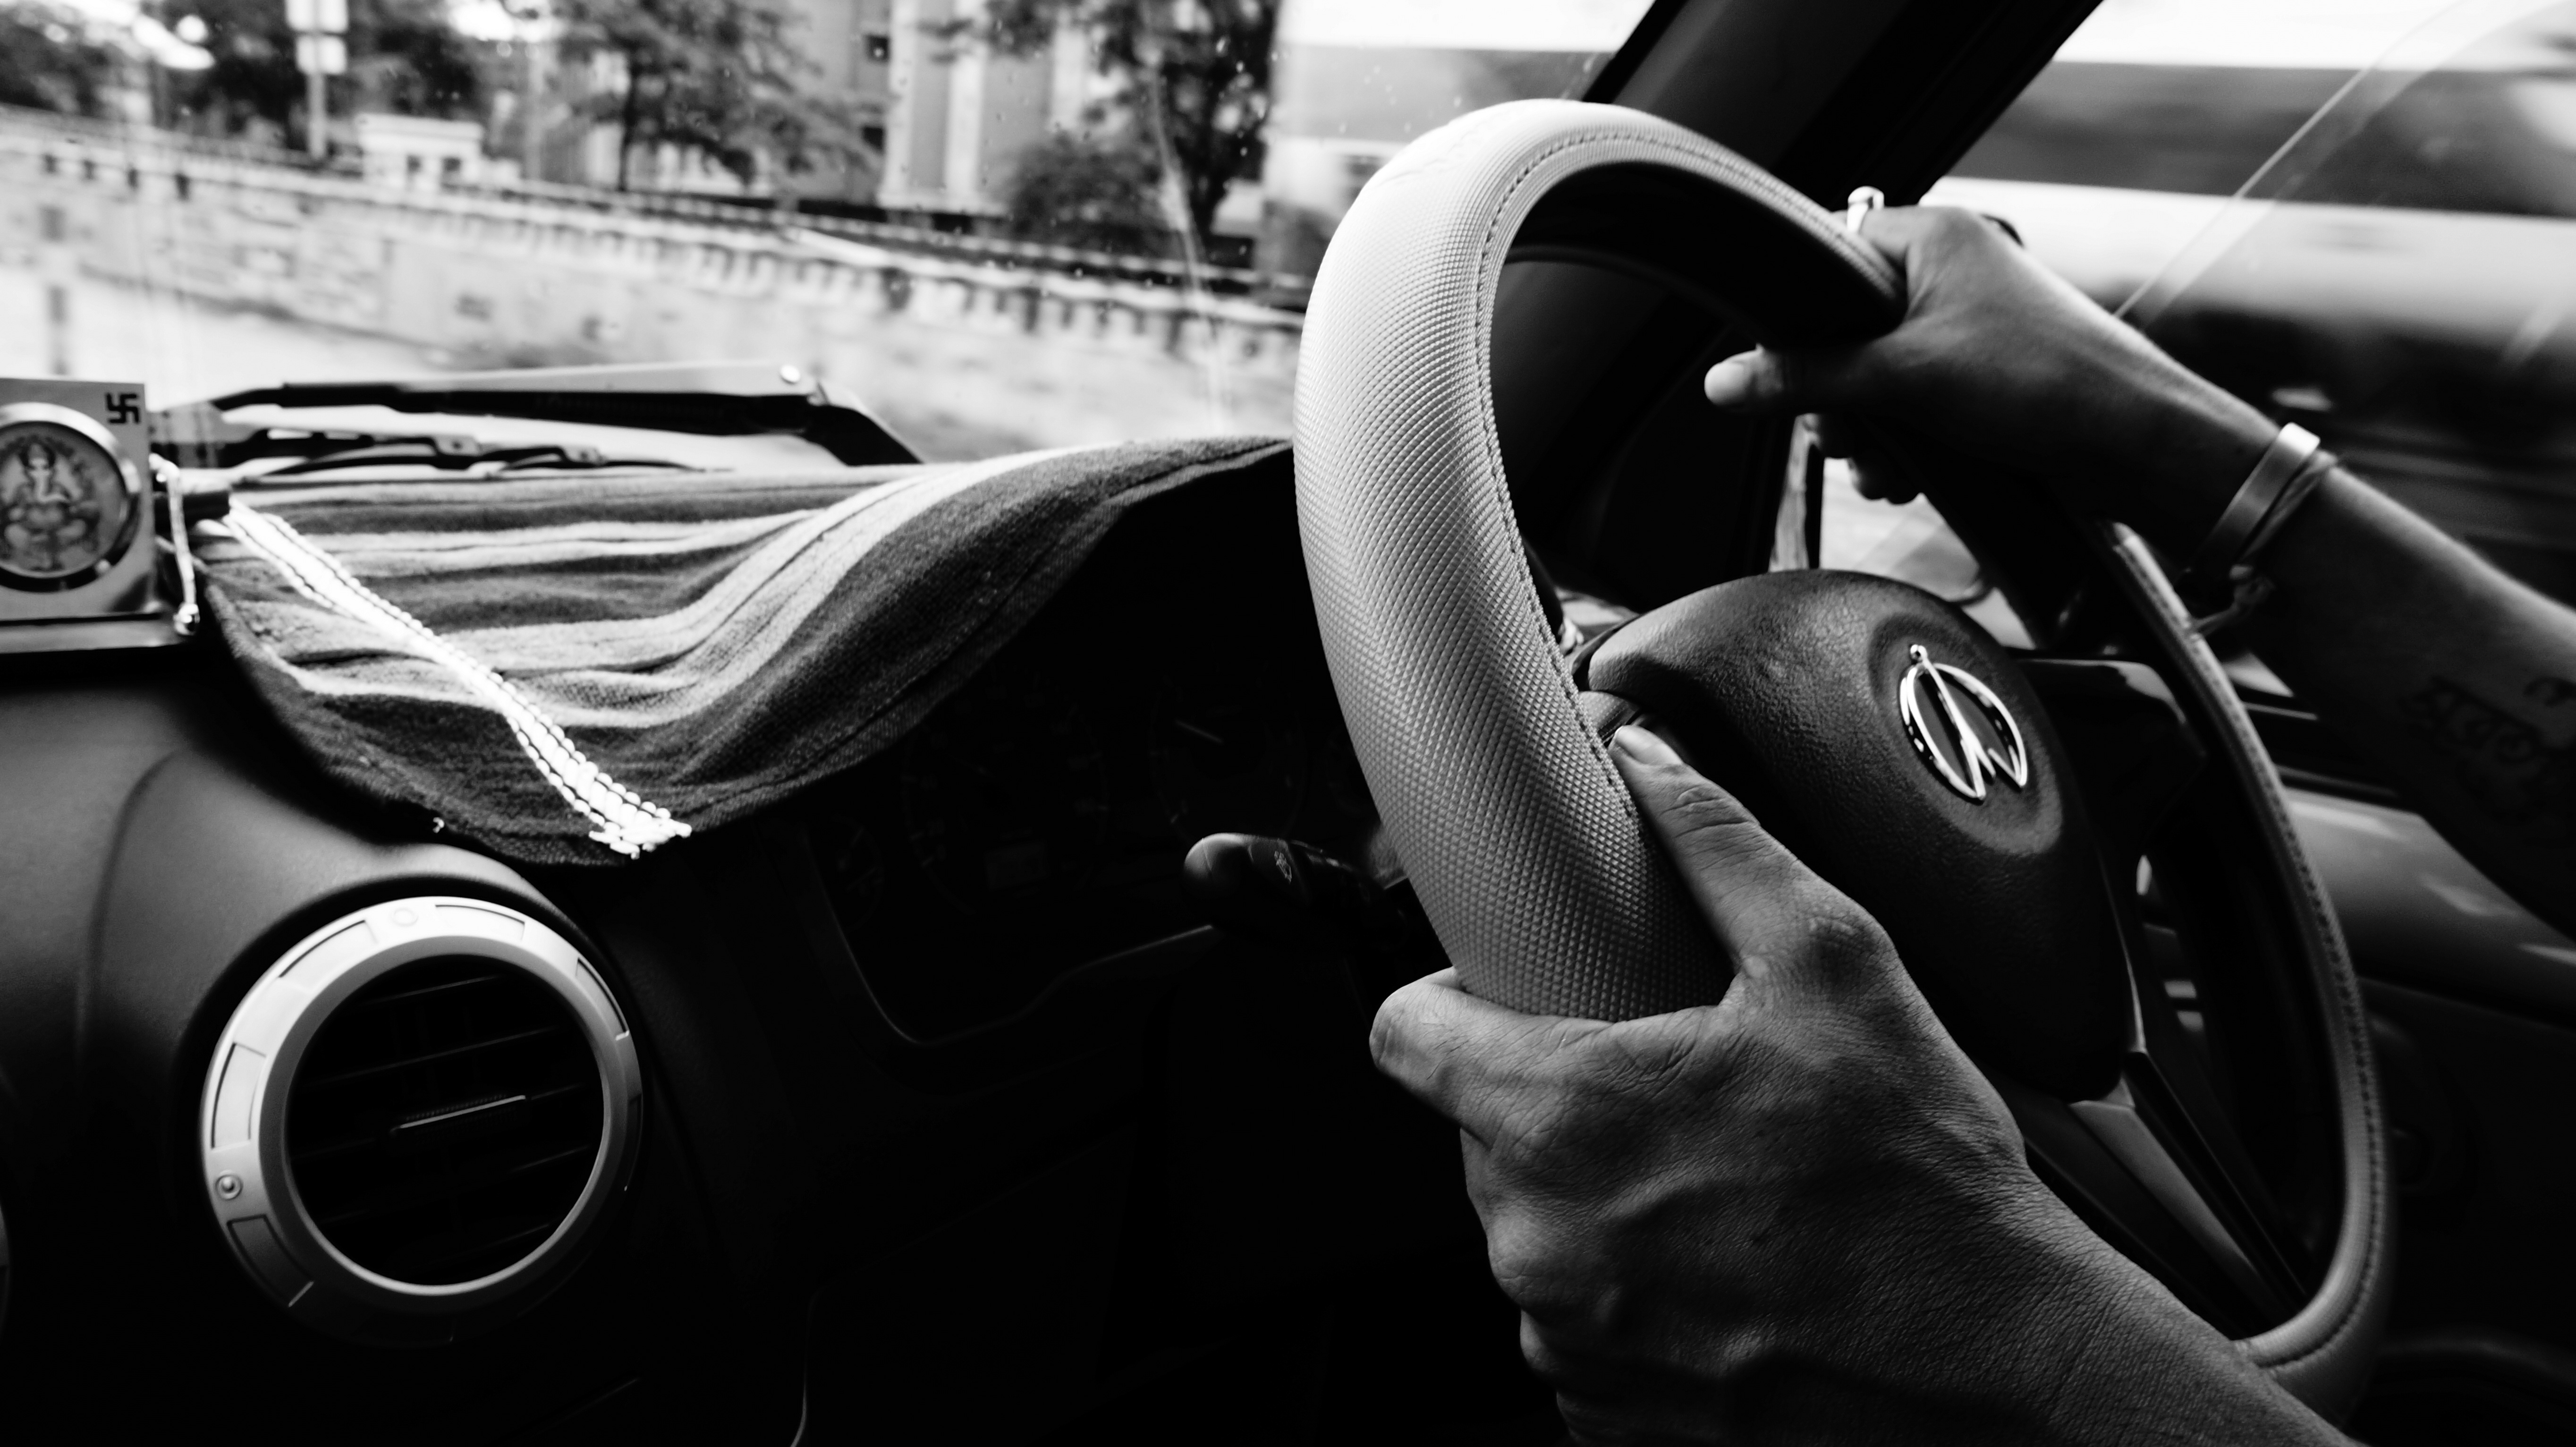
hand, black and white, car, wheel, automobile, interior, driving, transportation, transport, vehicle, journey, human, auto, black, monochrome, speed, holding, steering, safety, driver, city car, monochrome photography, automobile make, automotive design